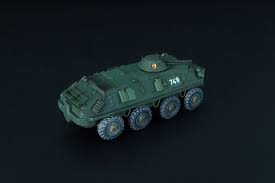
Label: BTR-60